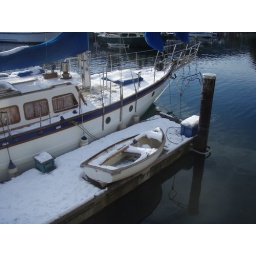
Snow covered sail boat in the harbour.